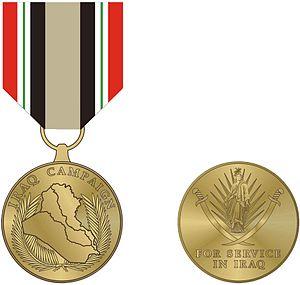
L’Iraq Campaign Medal est une décoration des forces armées des États-Unis créée par ordre exécutif par George W. Bush le 29 novembre 2004. Elle a été conçue par le United States Army Institute of Heraldry.